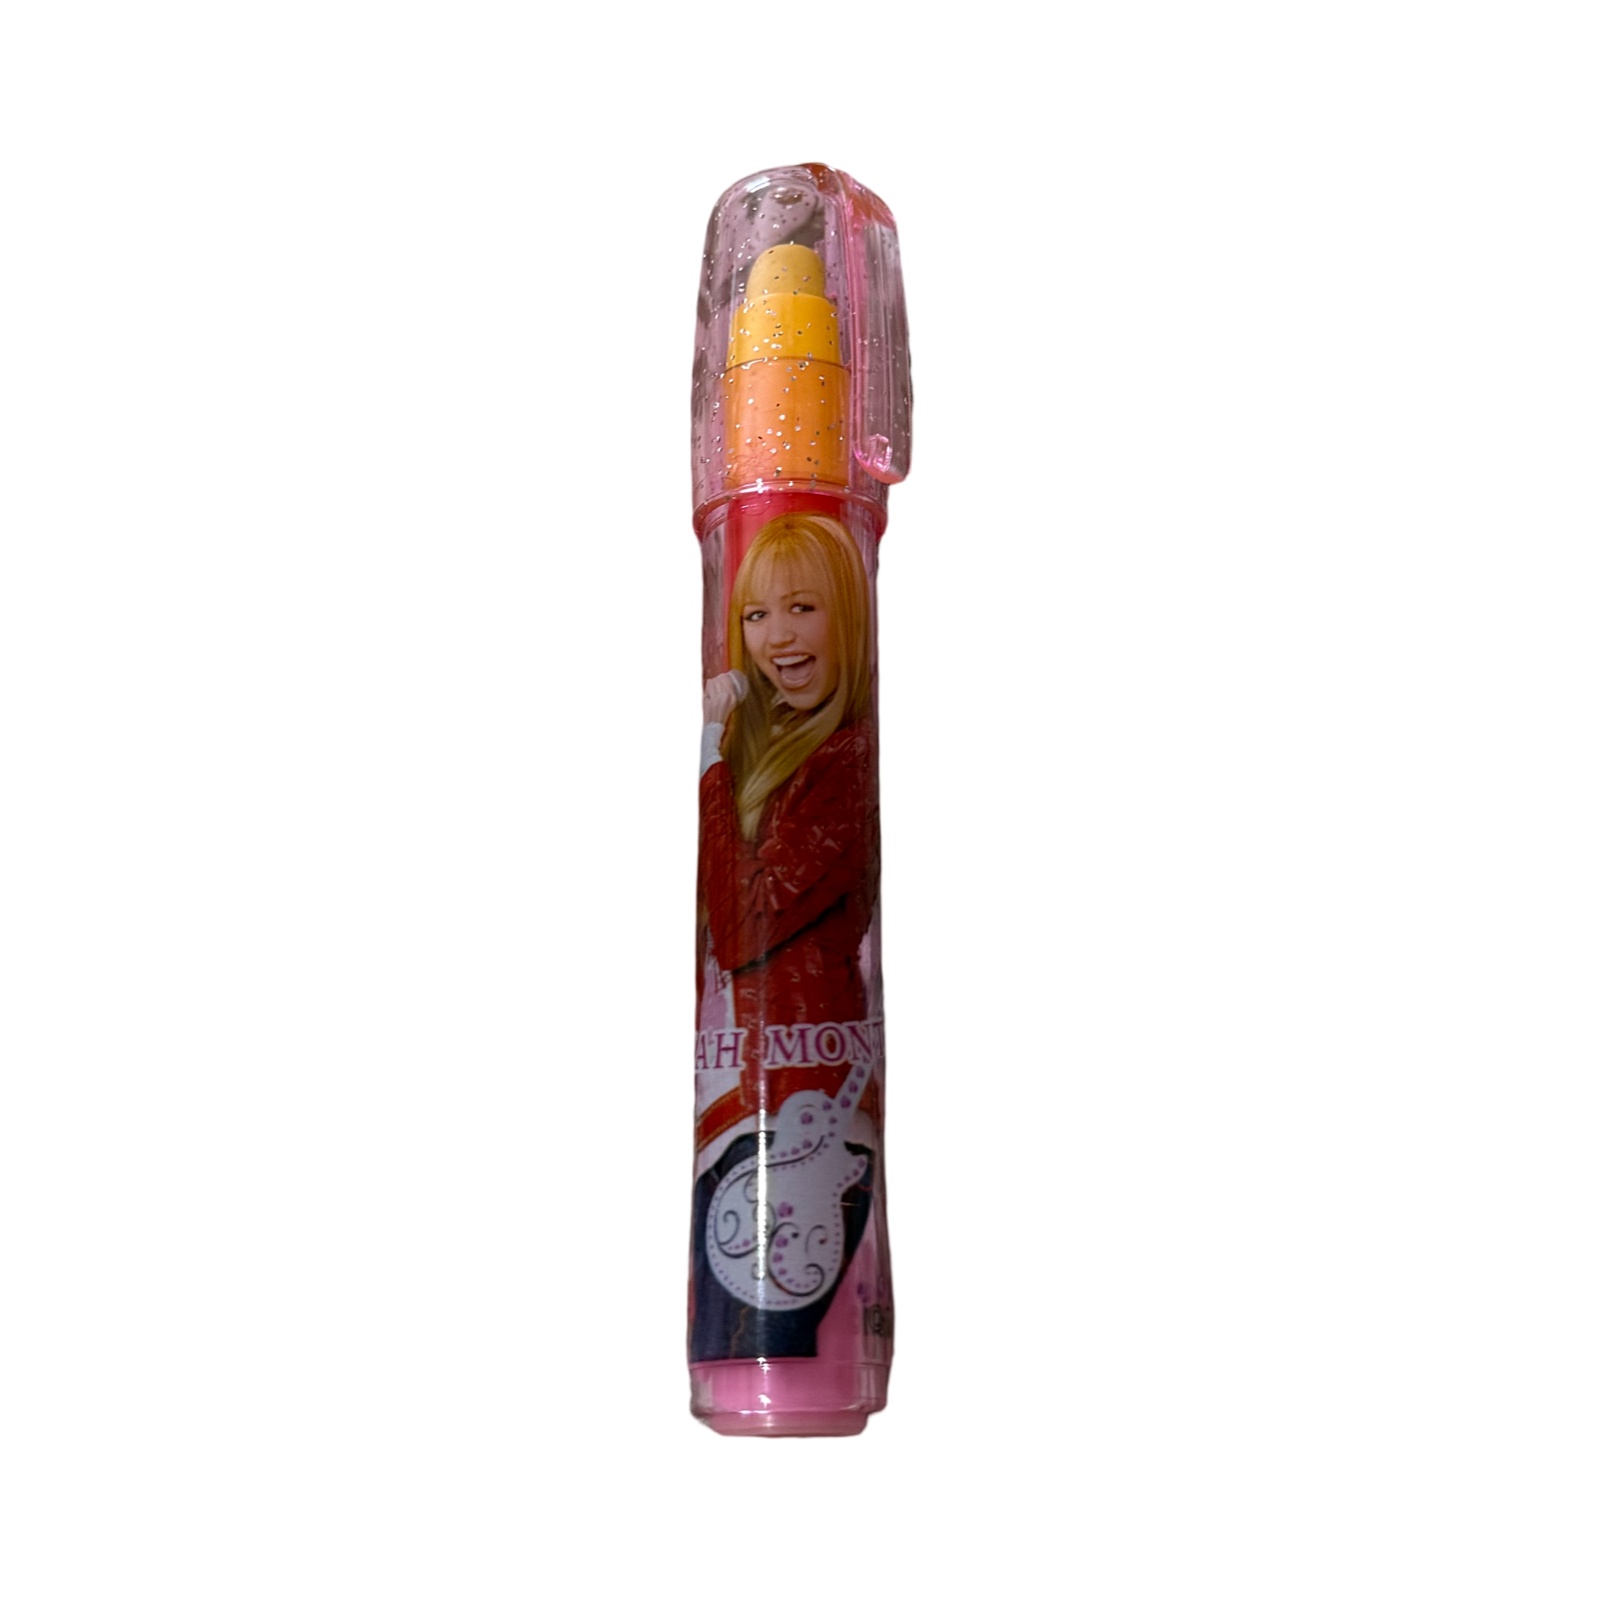
Hannah Montana Glitter Cap Stacking Eraser
• Features a colorful stacking crayon design with multiple shades in one eraser • Decorated with Hannah Montana graphics for fans of the iconic Disney Channel series • Comes with a glittery snap-on cap to keep crayons protected • Great as a collectible, gift, or party favor for Hannah Montana fans • Fun and practical for both drawing and writing activities (this product is 4 inches in height)
Brand: Timeless Merch
Category: Office Supplies > Office Instruments > Writing & Drawing Instruments > Crayons > Twistable Crayons